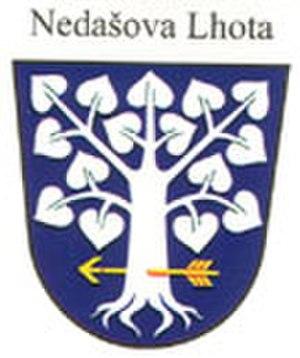
Nedašova Lhota est une commune du district et de la région de Zlín, en Tchéquie. Sa population s'élevait à 692 habitants en 2018.